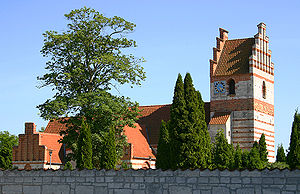
Strøby Kirke
Strøby Kirke
Strøby Kirke er en kirke i Strøby Sogn i Stevns Kommune. Kirken er opført mellem 1075 og 1120 i kvadersten af kridt.